Ecoregion

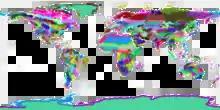
WWF terrestrial ecoregions

Terrestrial ecoregions are land ecoregions, as distinct from freshwater and marine ecoregions. In this context, "terrestrial" is used to mean "of land" (soil and rock), rather than the more general sense "of Earth" (which includes land and oceans).